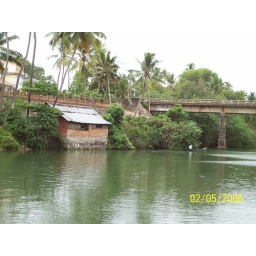
A tea shop near to my house,and a portion of idiyakkadavu bridge across kallada river